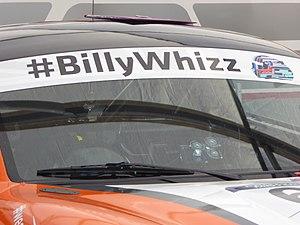
Billy Monger, né le 5 mai 1999 à Charlwood, au Royaume-Uni, est un pilote automobile britannique qui participe en 2019 au championnat d'Euroformula Open avec Carlin Motorsport.